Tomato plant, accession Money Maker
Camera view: tilt-top (135 deg); turntable rotation: 60 degrees
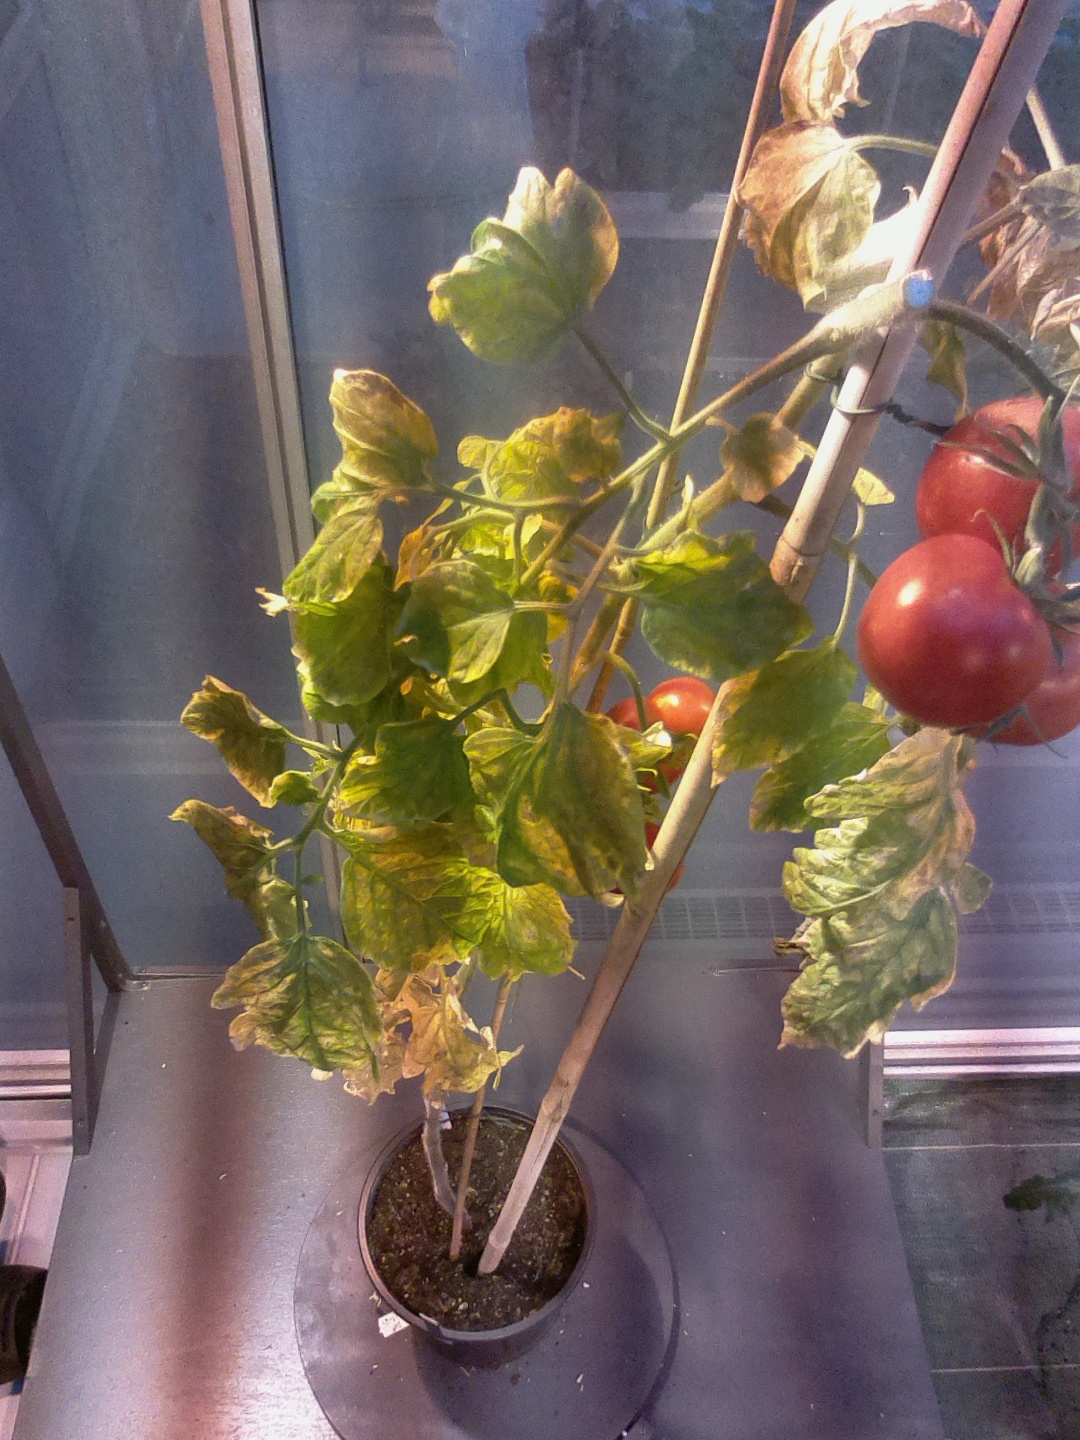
BBCH growth stage 88: 80%-90% of fruits show typical fully ripe color